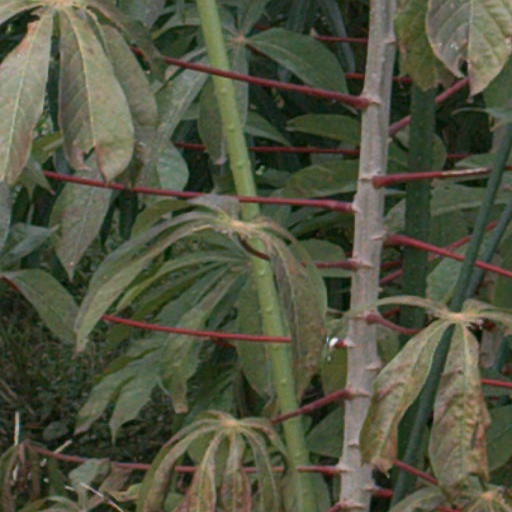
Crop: cassava